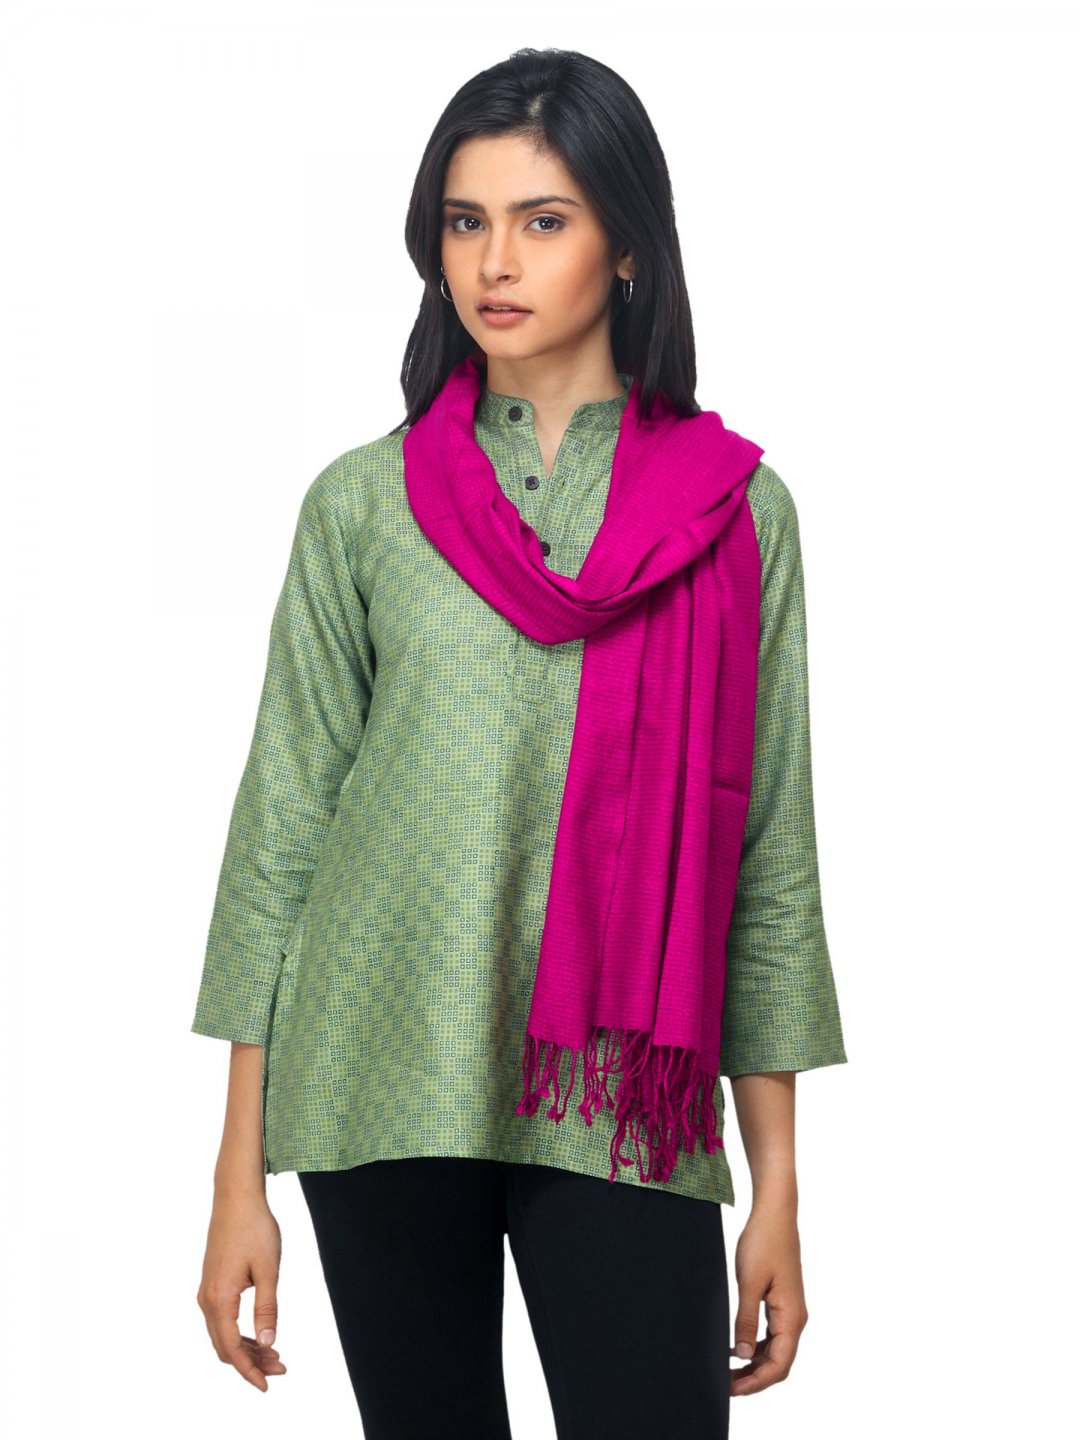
Fabindia Women Magenta Noil Silk & Wool Stole
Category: Accessories / Stoles / Stoles
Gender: Women
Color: Magenta
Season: Summer 2012
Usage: Ethnic